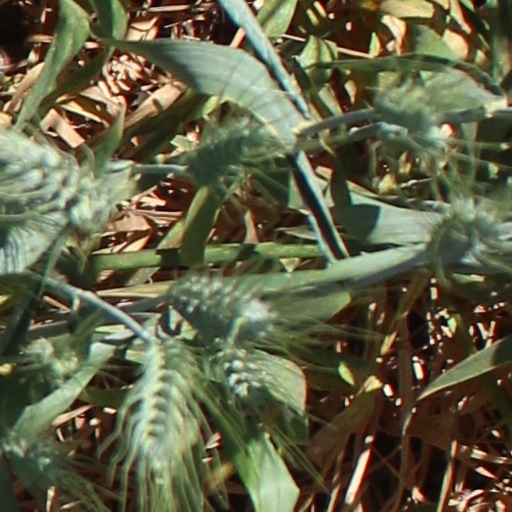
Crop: wheat